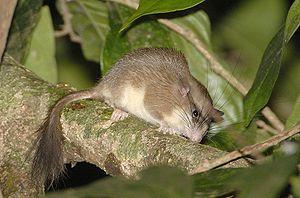
Le Loir épineux est une espèce de rongeurs de la famille des Platacanthomyidae endémique des Ghâts occidentaux en Inde. C'est la seule espèce du genre Platacanthomys.
Les Platacanthomyidae sont une famille de rongeurs.
Le loir est un nom vernaculaire ambigu désignant en français plusieurs espèces de Gliridae. La plus connue étant le loir gris, l'espèce qui vit en Europe. Il existe en outre plusieurs espèces de loirs africains, ils sont également appelés graphiures en référence au nom du genre Graphiurus dans lequel ils sont classés. Ceux-ci sont morphologiquement assez semblables au loir gris, avec une queue touffue. Il en est autrement du loir d'Ognev ou du loir du désert surnommé également souris de selevine qui disposent d'une queue lisse, ce qui les fait davantage ressembler à une souris domestique qu'aux autres loirs.